The Master Thief

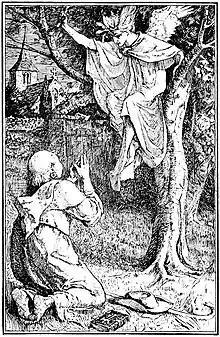
The Master Thief, under the guise of an angel, tricks the priest into accompanying him into "Heaven". Illustration by Henry Justice Ford for Andrew Lang's "The Red Fairy Book" (1890).

When the Master Thief comes to claim his reward, the squire asks him to prove his skill further by playing a trick on the priest. The Master Thief dresses up as an angel and convinces the priest that he has come to take him to heaven. He drags the priest over stones and thorns and throws him into the goose-house, telling him it is purgatory, and then steals all his treasure.